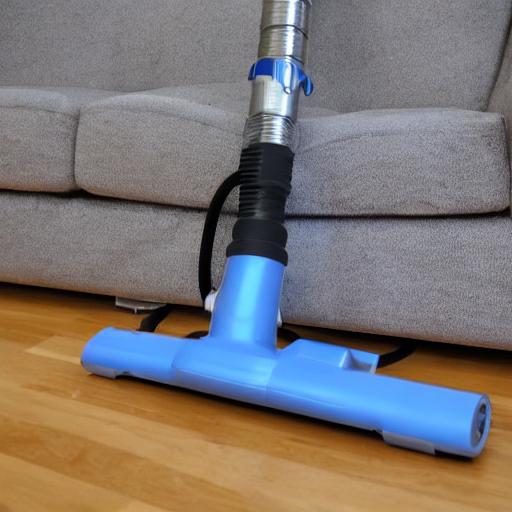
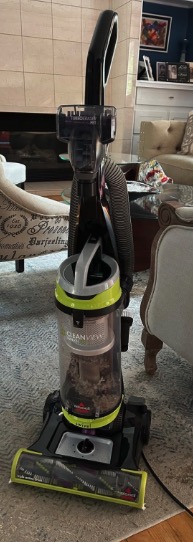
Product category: items_vacuum
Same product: no